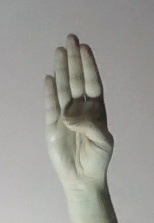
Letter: kaaf